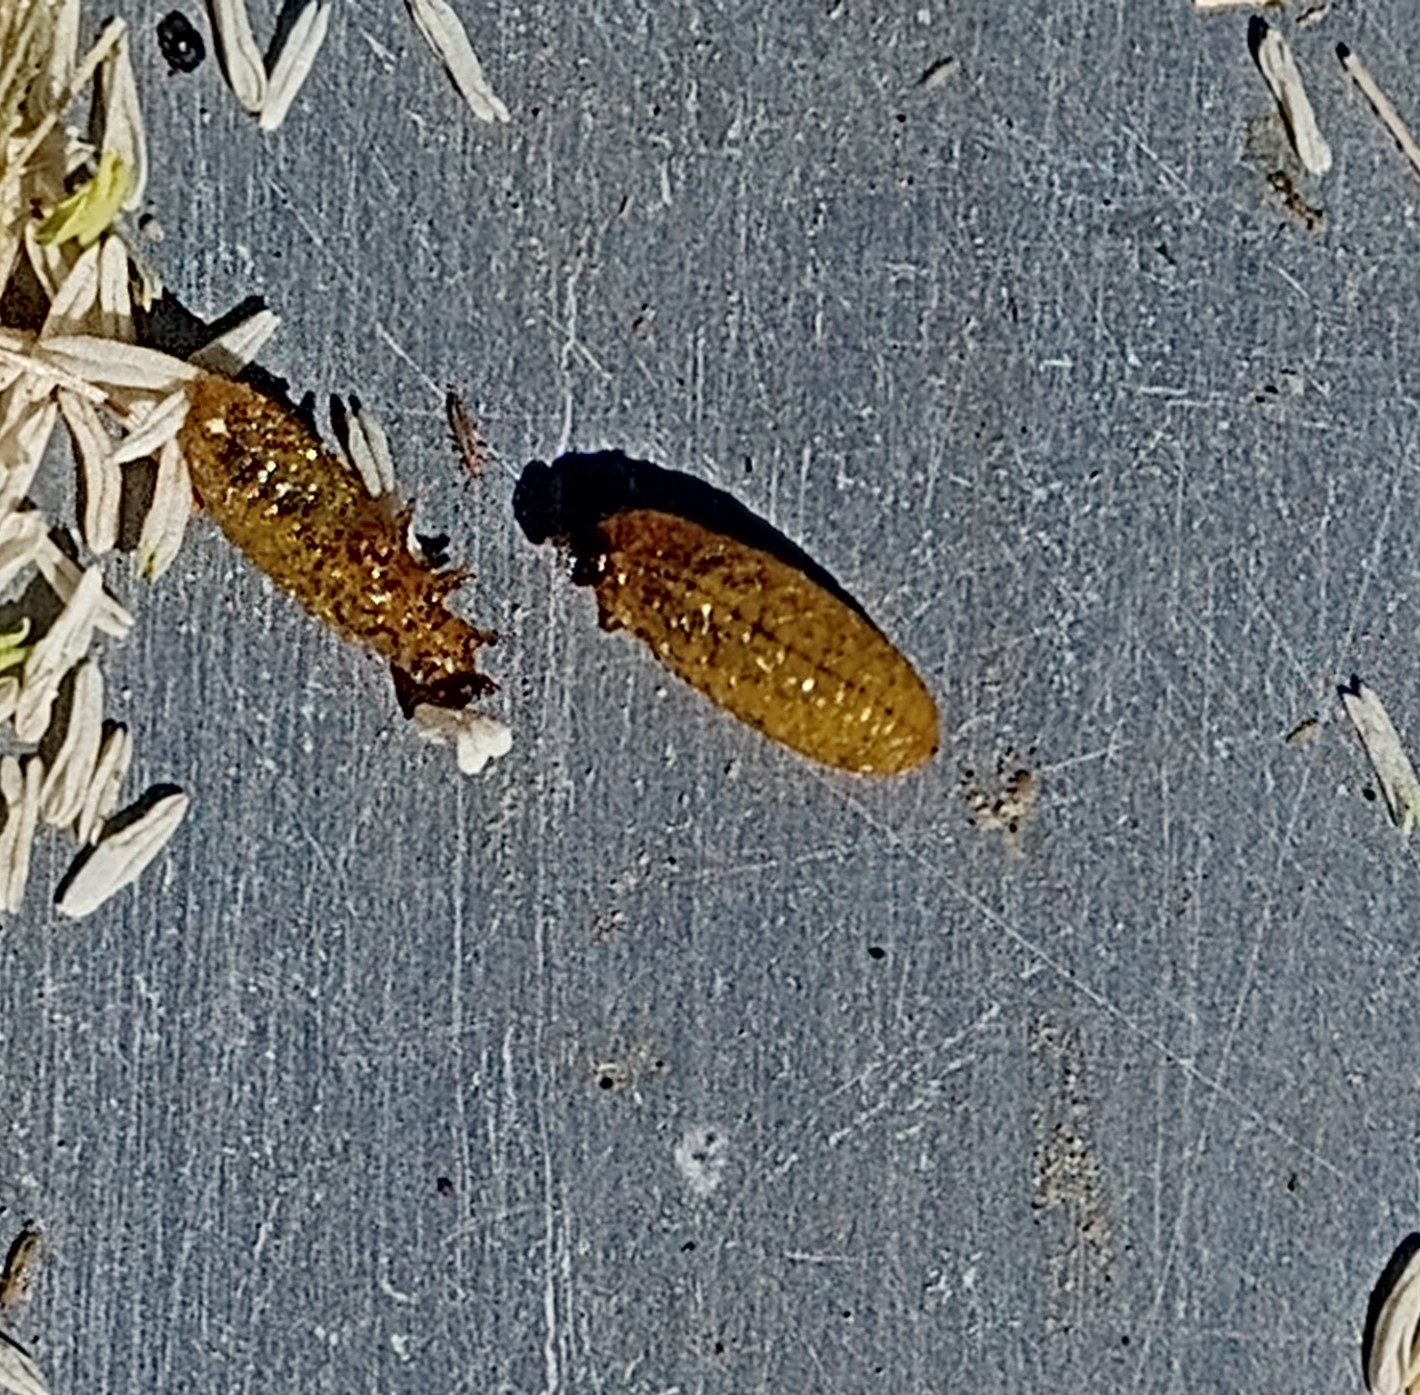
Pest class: cereal_leaf_beetle